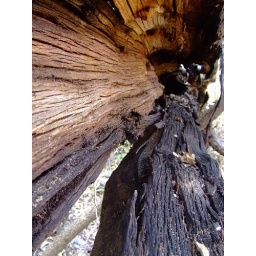
a dead tree in the woods around my house